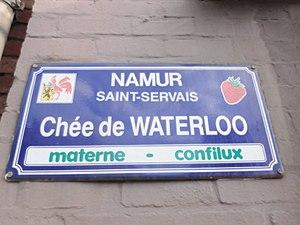
La rue de Waterloo est une voie de circulation publique au nom de la ville de Waterloo, dans le Brabant wallon, en Belgique. L’odonyme peut se référer également à la bataille qui eut lieu à Waterloo en 1815.